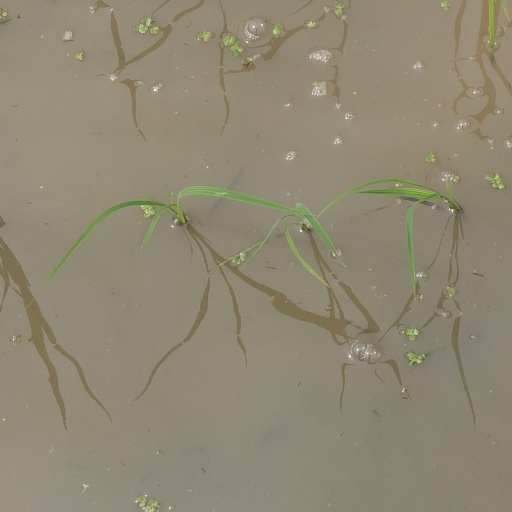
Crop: rice